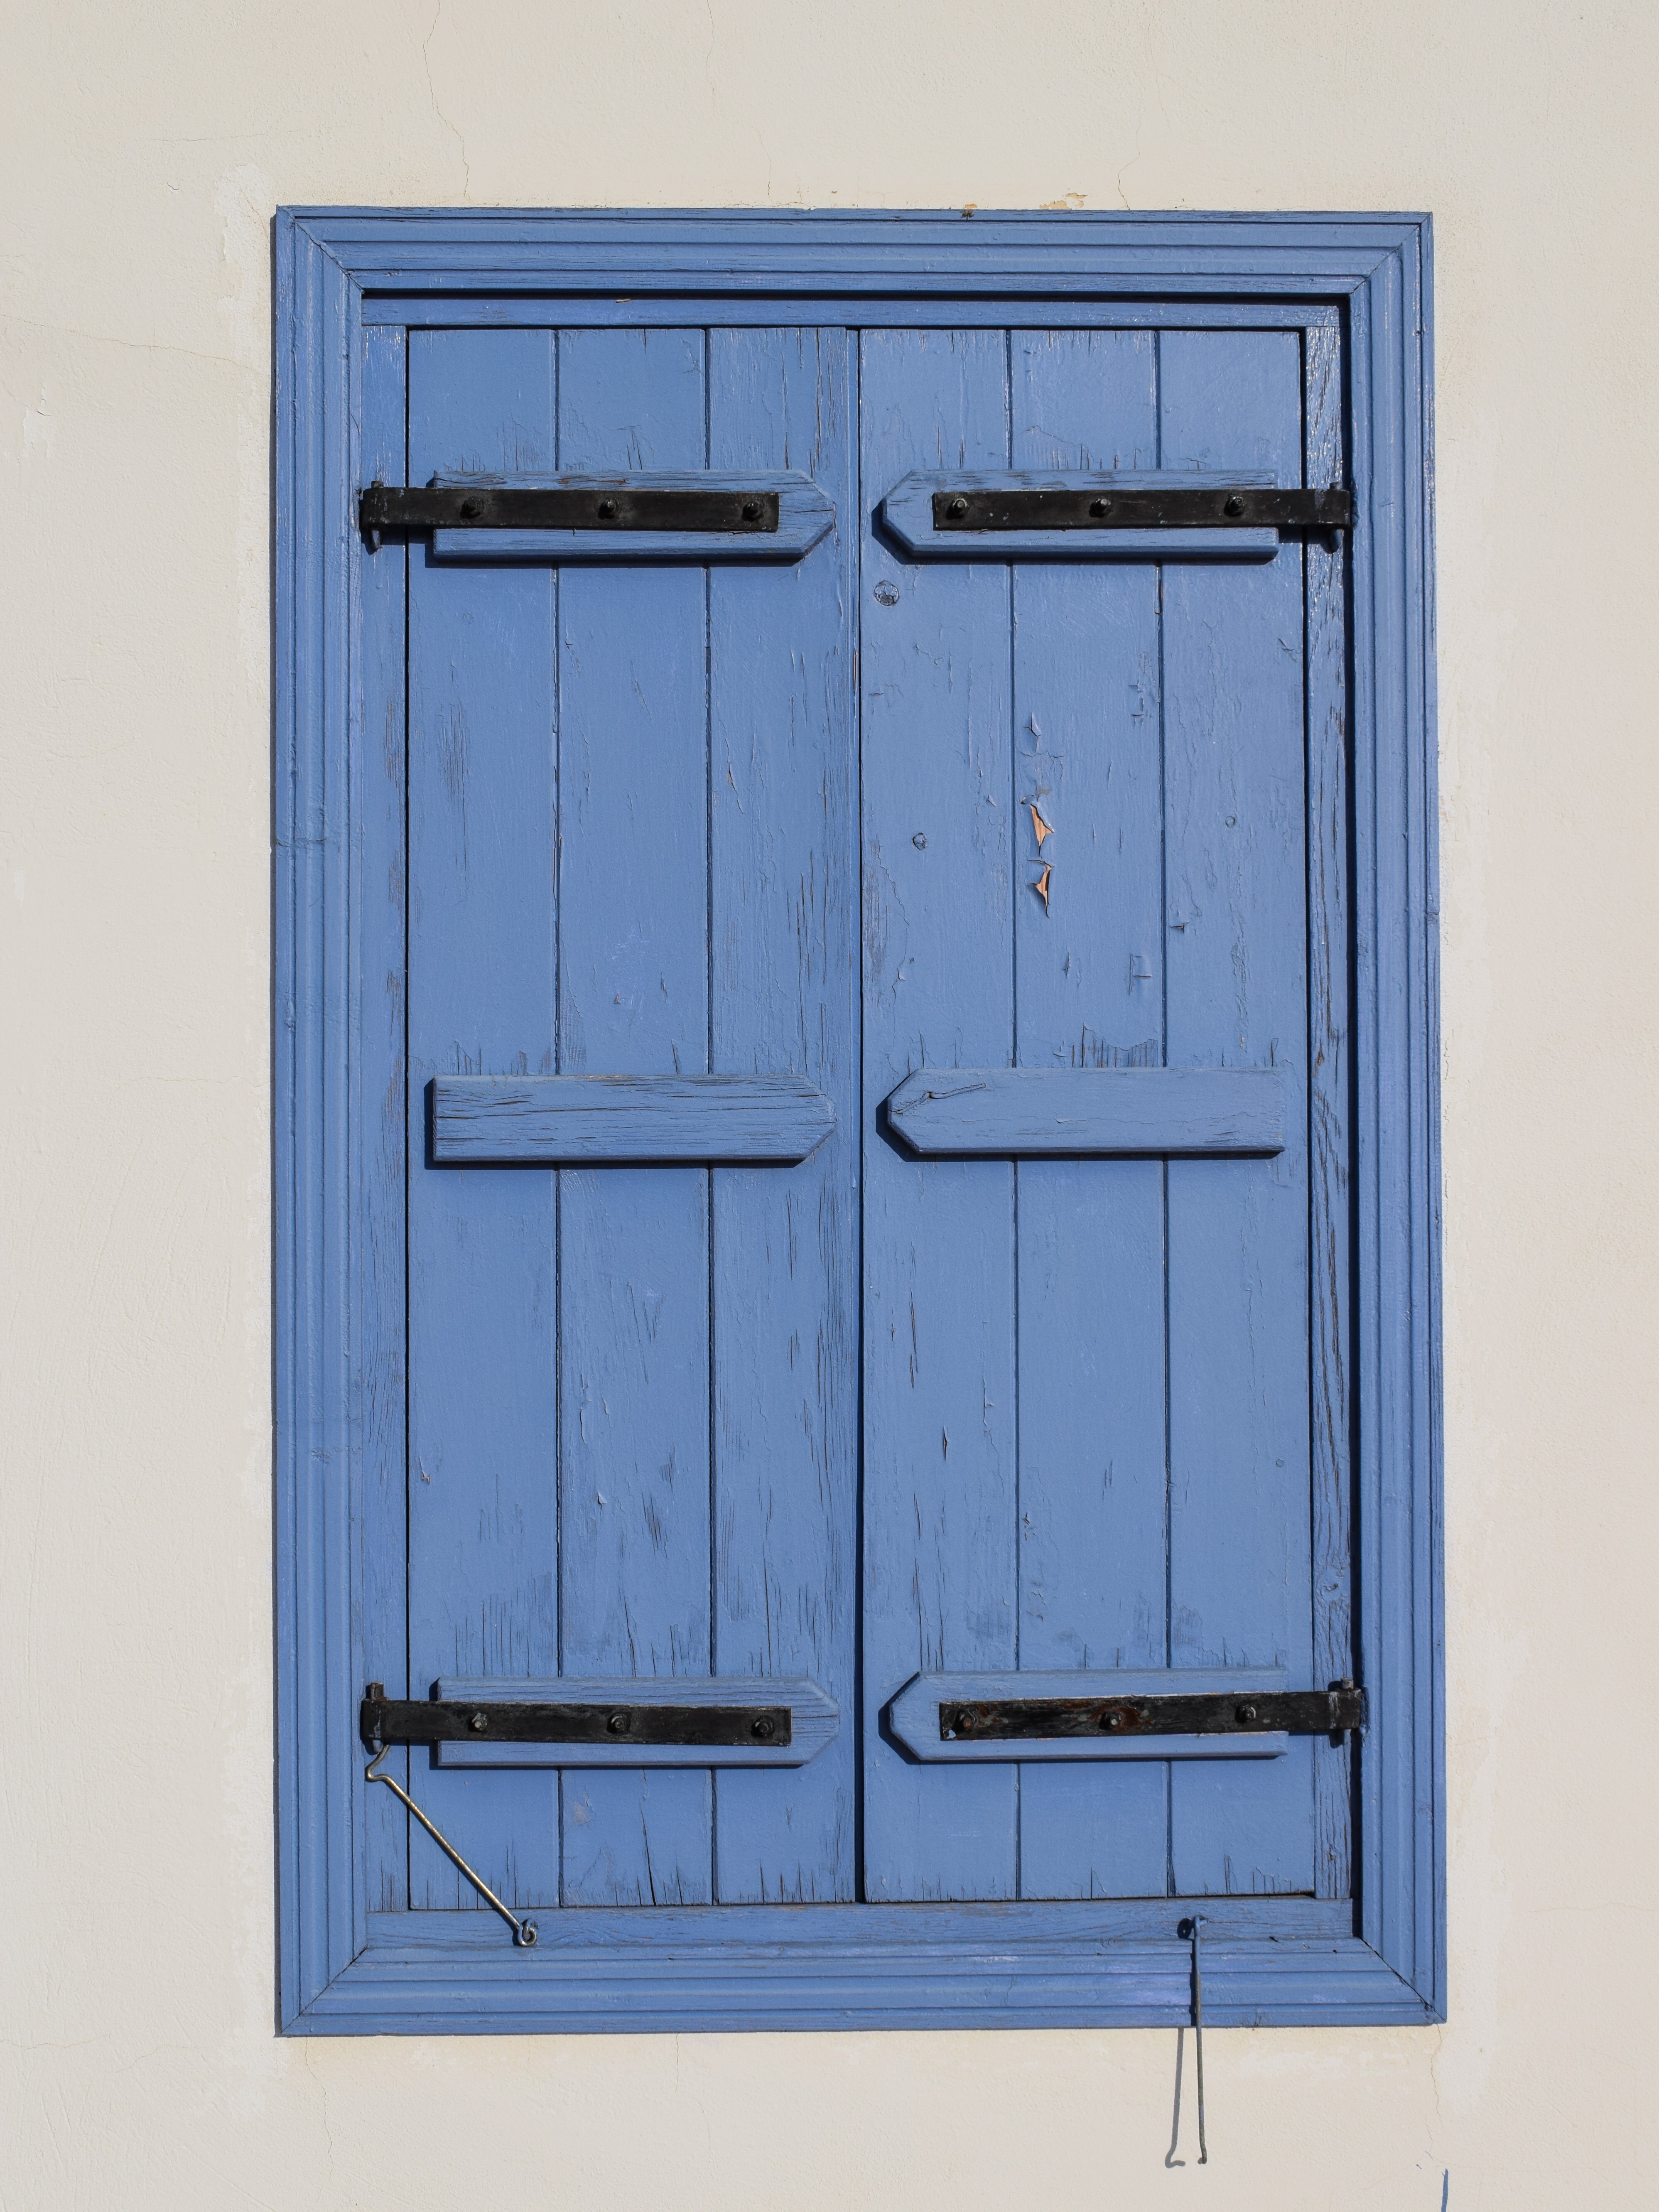
architecture, window, glass, old, village, shelf, blue, furniture, door, old house, wooden, traditional, cyprus, cupboard, avgorou, sash window